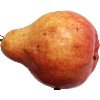
Label: red_pear